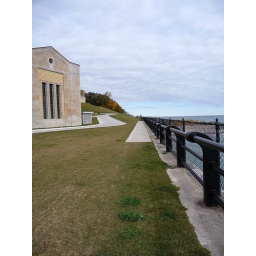
RC Harris water filtration plant in Toronto, ON.